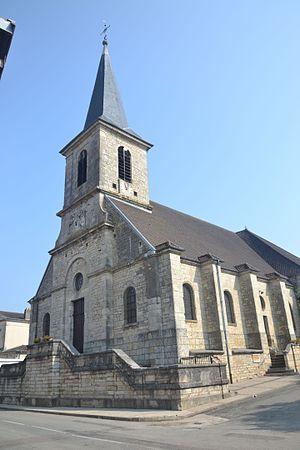
église de Talmay
Talmay est une commune française située dans le canton d'Auxonne du département de la Côte-d'Or, en région Bourgogne-Franche-Comté.